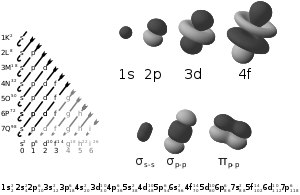
Elektronkonfiguration
Atomare og molekylære elektronorbitaler
I atomfysik og kvantekemi refererer elektronkonfiguration til hvordan elektronerne er grupperet i et atom, molekyle eller en anden fysisk struktur. I lighed med andre elementærpartikler er elektronens opførsel beskrevet af kvantefysikkens love og fremviser både partikkelegenskaber og bølgeegenskaber. Formelt er kvantetilstanden til en elektron defineret ved dens bølgefunktion, en kompleks funktion i rum og tid. Ifølge Københavnerfortolkningen af kvantemekanikken er positionen til en enkelt elektron ikke veldefineret før den måles. Sandsynligheden for at målingen af positionen til elektronen giver et vist punkt i rummet er proportionel med kvadratet af absolutværdien af bølgefunktionen i det punkt.